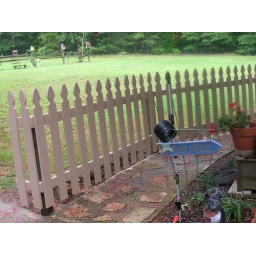
New beige pickett fence...color blends with the rock in the sidewalk